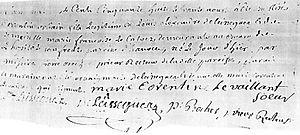
Acte de baptême de l'amiral Corentin Urbain de Leissègues
Corentin Urbain de Leissègues, est un vice-amiral français.